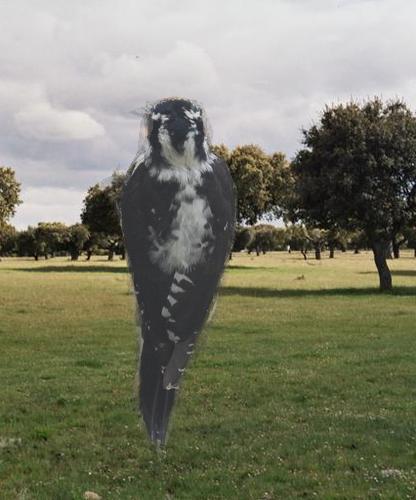
Bird species: American_Three_toed_Woodpecker
Bird type: landbird
Background: land